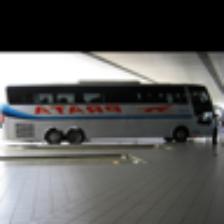
Label: NonHuman